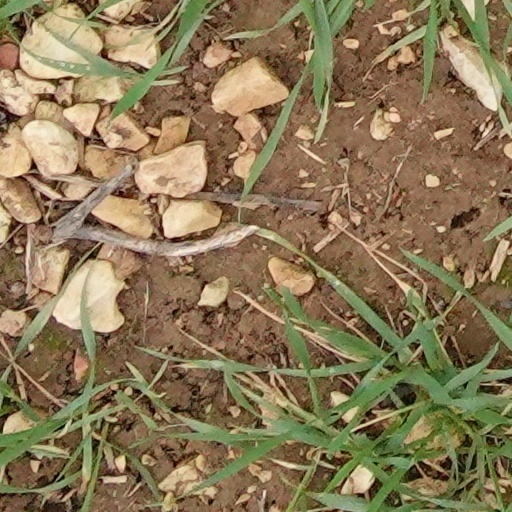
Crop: wheat